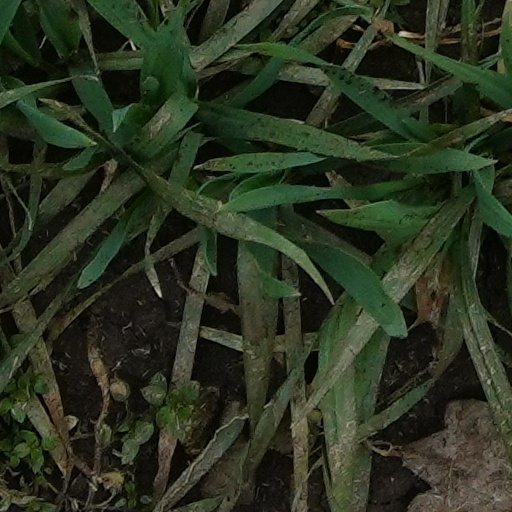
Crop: wheat